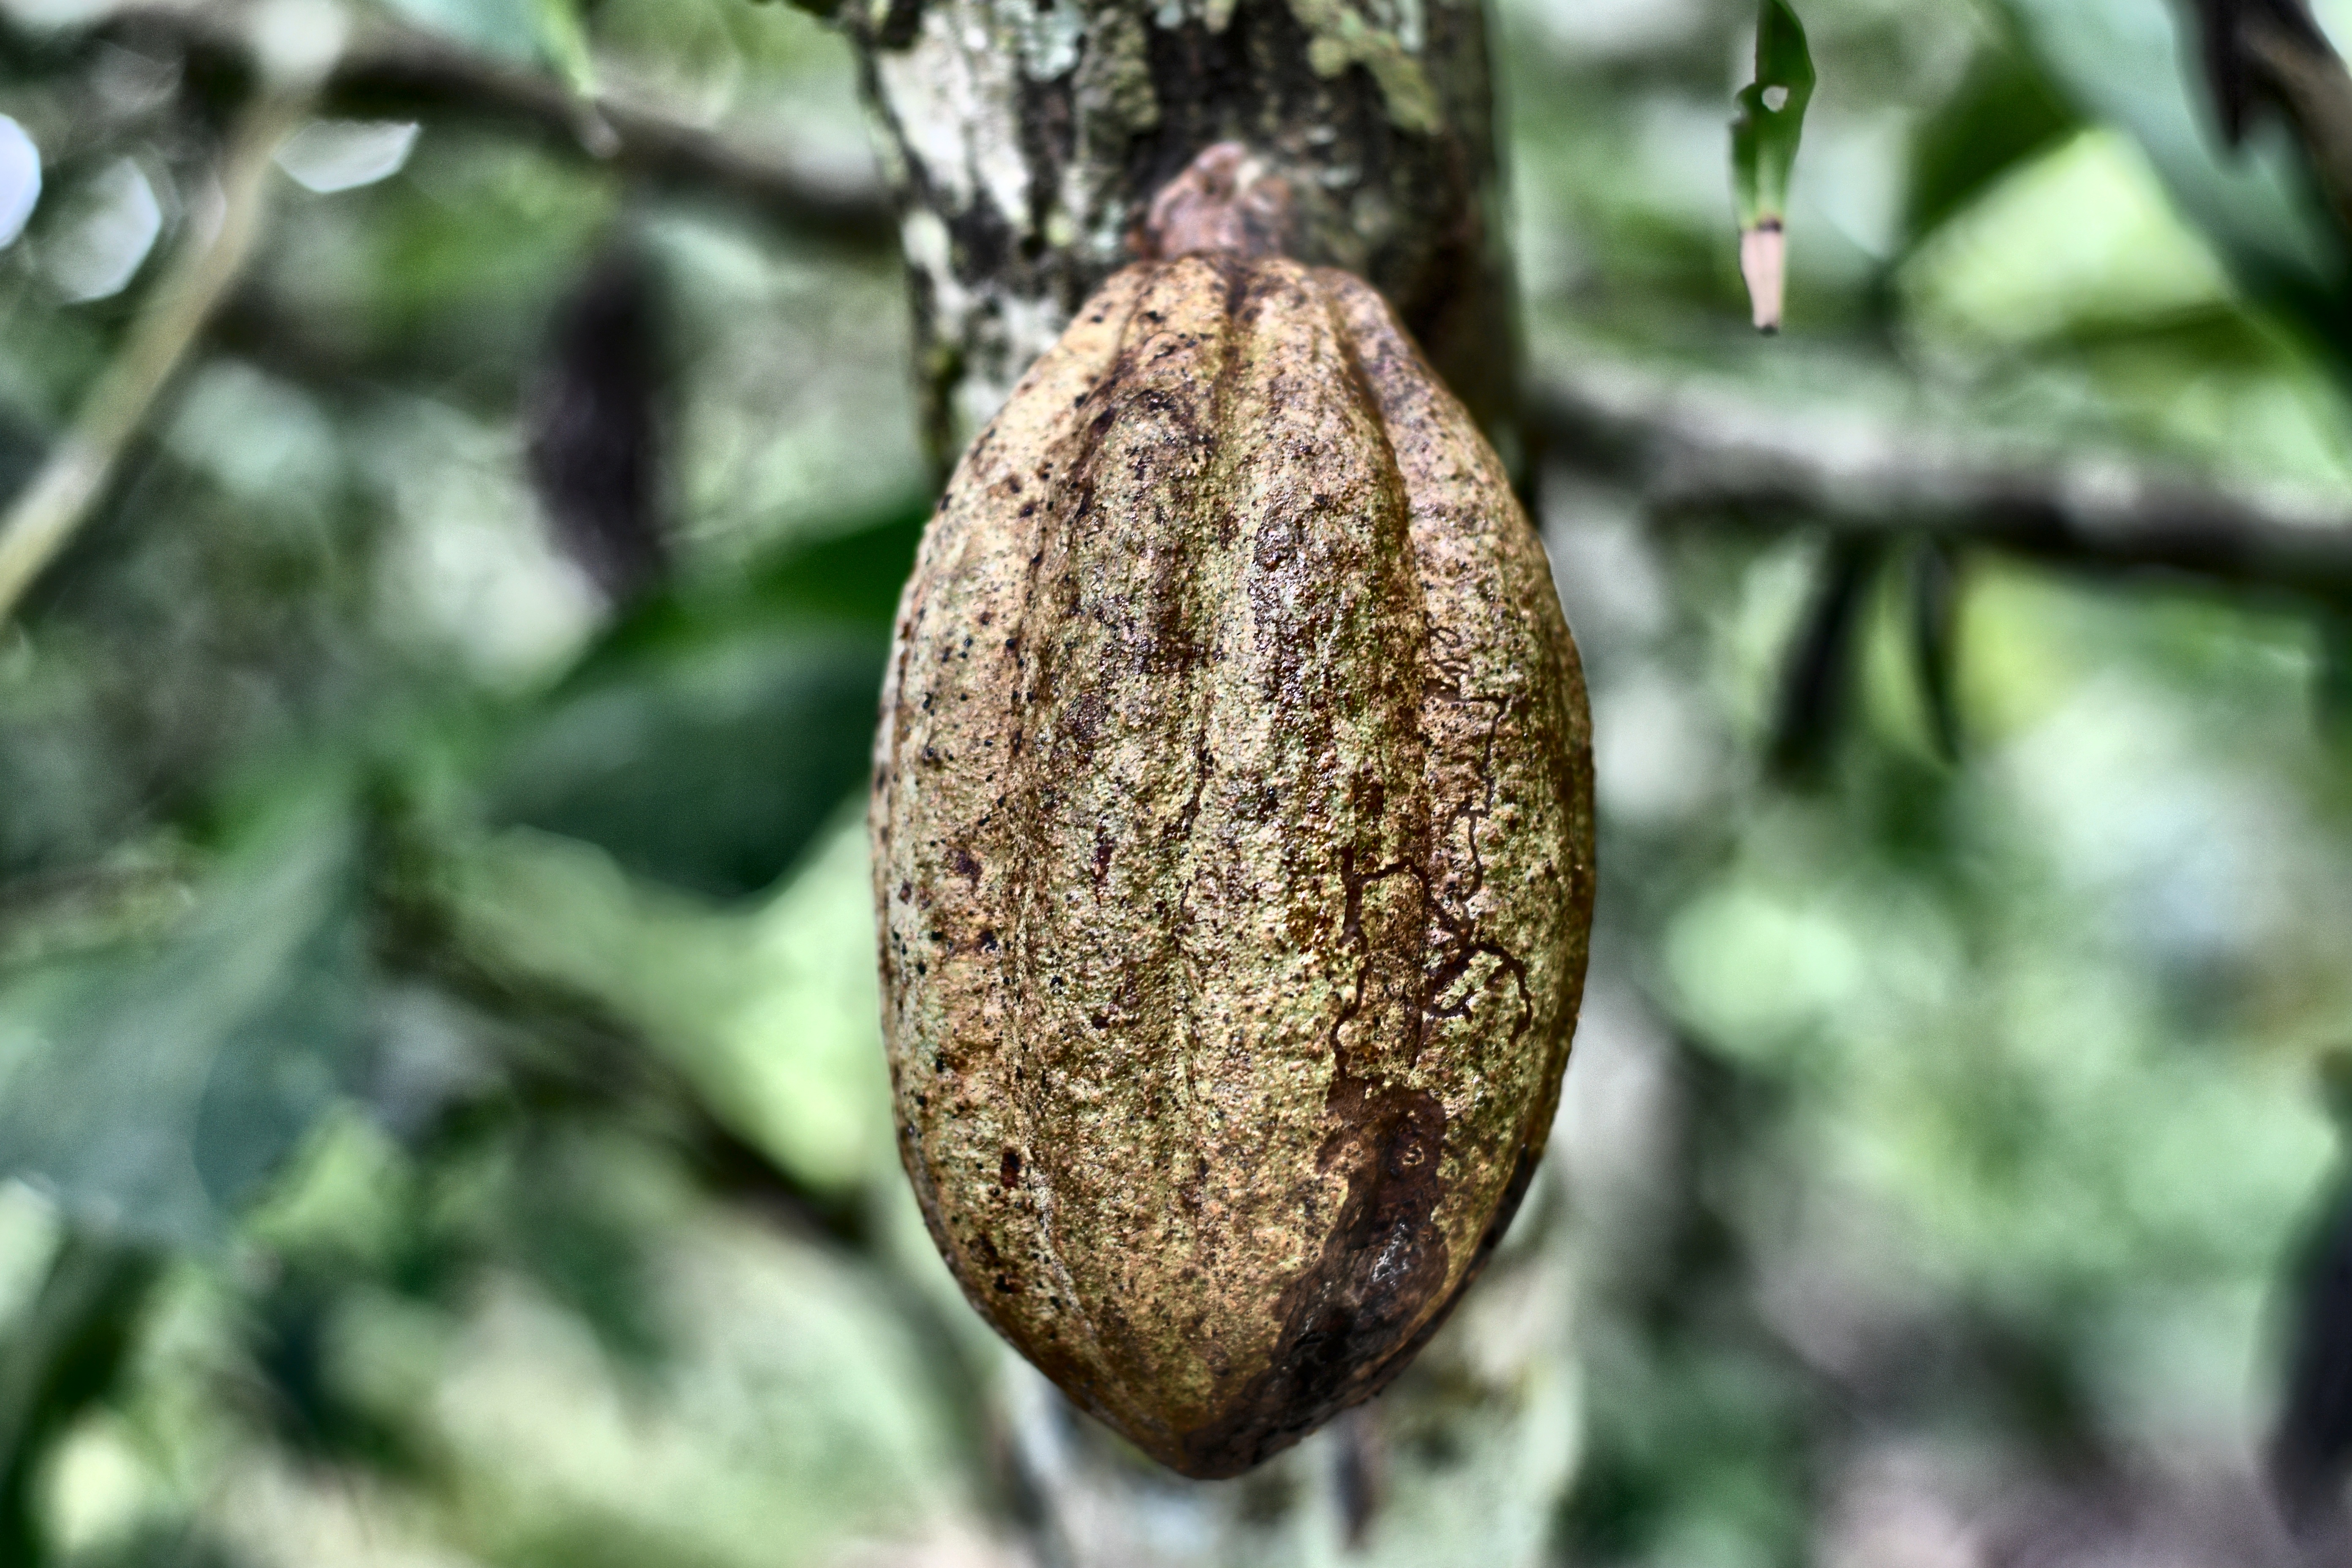
Maturity: unmature
Variety: Amelonado